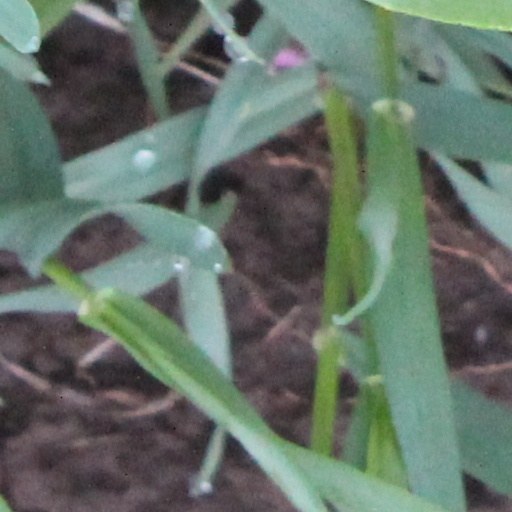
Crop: wheat